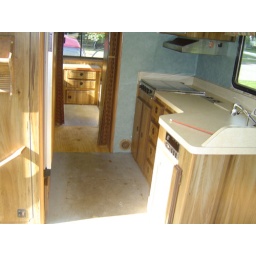
Kitchen to rear - notice new plywood floor in hall & bath